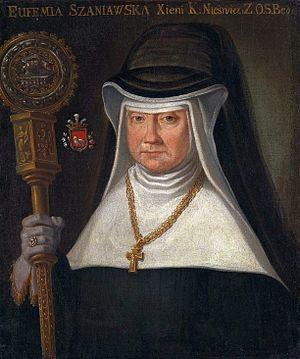
La similitude de la crosse épiscopale avec le lituus des haruspices étrusques puis des augures romains, comme Cicéron, mérite d'être signalée. La plus ancienne mention connue du bâton pastoral remonte au VIIème siècle.